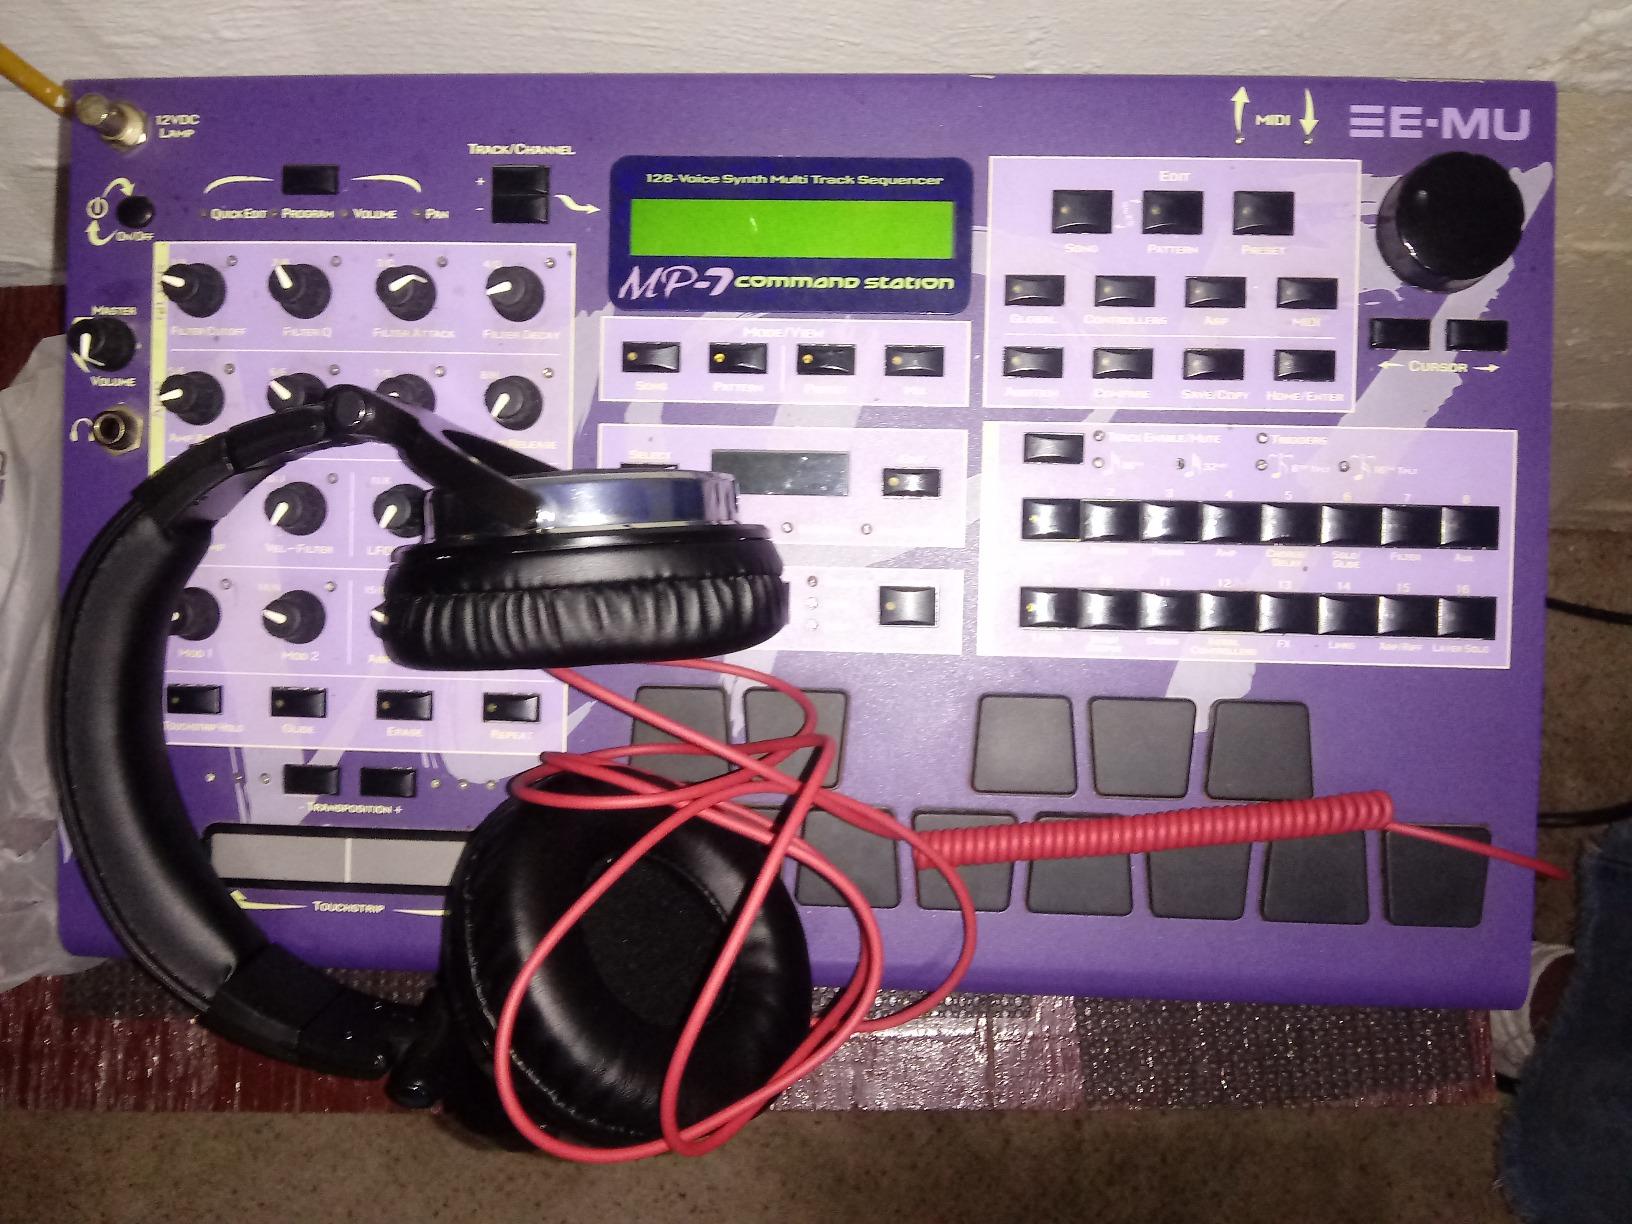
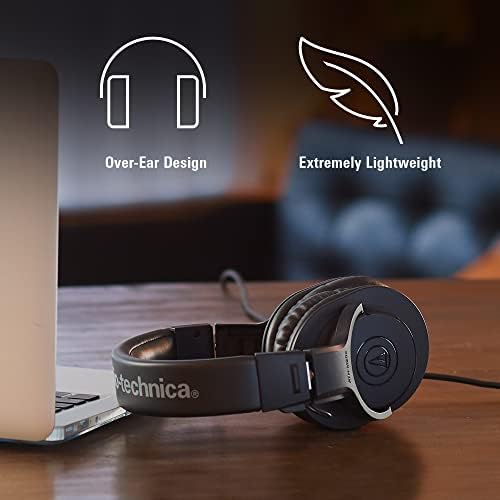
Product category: headphones
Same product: no